Netherlands in the Eurovision Song Contest

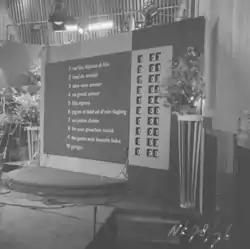
The scoreboard

The Netherlands was one of seven countries competing in the inaugural 1956 contest. NTS presented the Nationaal Songfestival to select its entries to the contest. Corry Brokken and Jetty Paerl finished top two and qualified to Lugano. After a year, success came fast as "Net als toen" from Brokken won the in Frankfurt, receiving points from every single country. Sem Nijveen provided the violin solo. As a result, NTS hosted the in Hilversum. Brokken's "Heel de wereld" received the first point from the first voting country, Switzerland, but it turned out to be the only point for her and finished tied ninth and last. Hosting and finishing last would not be repeated until Portugal in ; Austria in scored zero points alongside Germany but finished second last due to tie-breaking rules. In in Cannes, the Netherlands was represented by Teddy Scholten with "Een beetje", a song about being unfaithful in a relationship. The led the voting, before sent seven points and France sent four more for another Dutch victory.